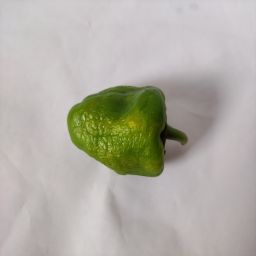
Crop: Bell Pepper
Quality: Old